Ymer Deliallisi

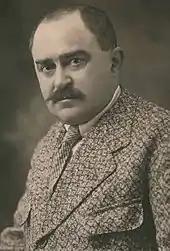
Ymer Deliallisi

Ymer Deliallisi (1872–1944) was a 19th-century Albanian politician. He was one of the signatories of the Albanian Declaration of Independence. His cousin was, Xhelal Deliallisi, signatory of the Albanian Declaration of Independence.